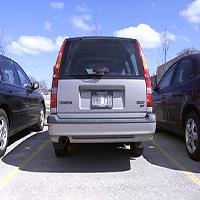
Weather: sun or clear